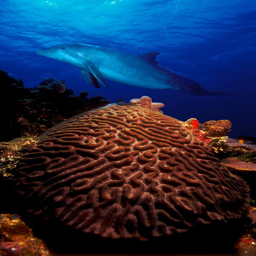
bottle - nosed dolphin and coral in the sea